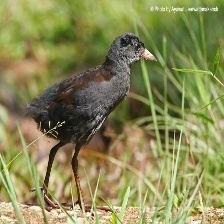
Species: BLACK TAIL CRAKE
Scientific name: AMAURORNIS BICOLOR